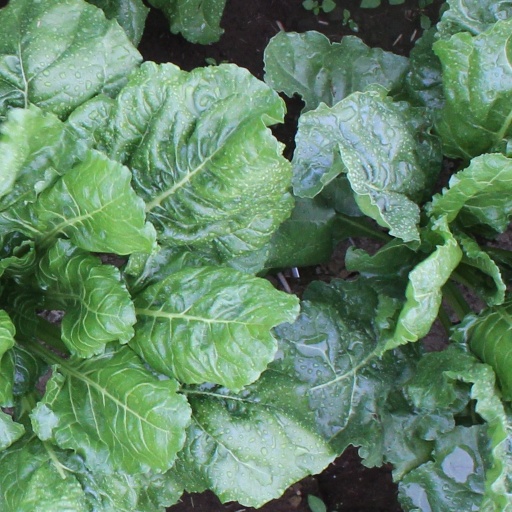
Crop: sugar beet